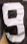
Number: 9